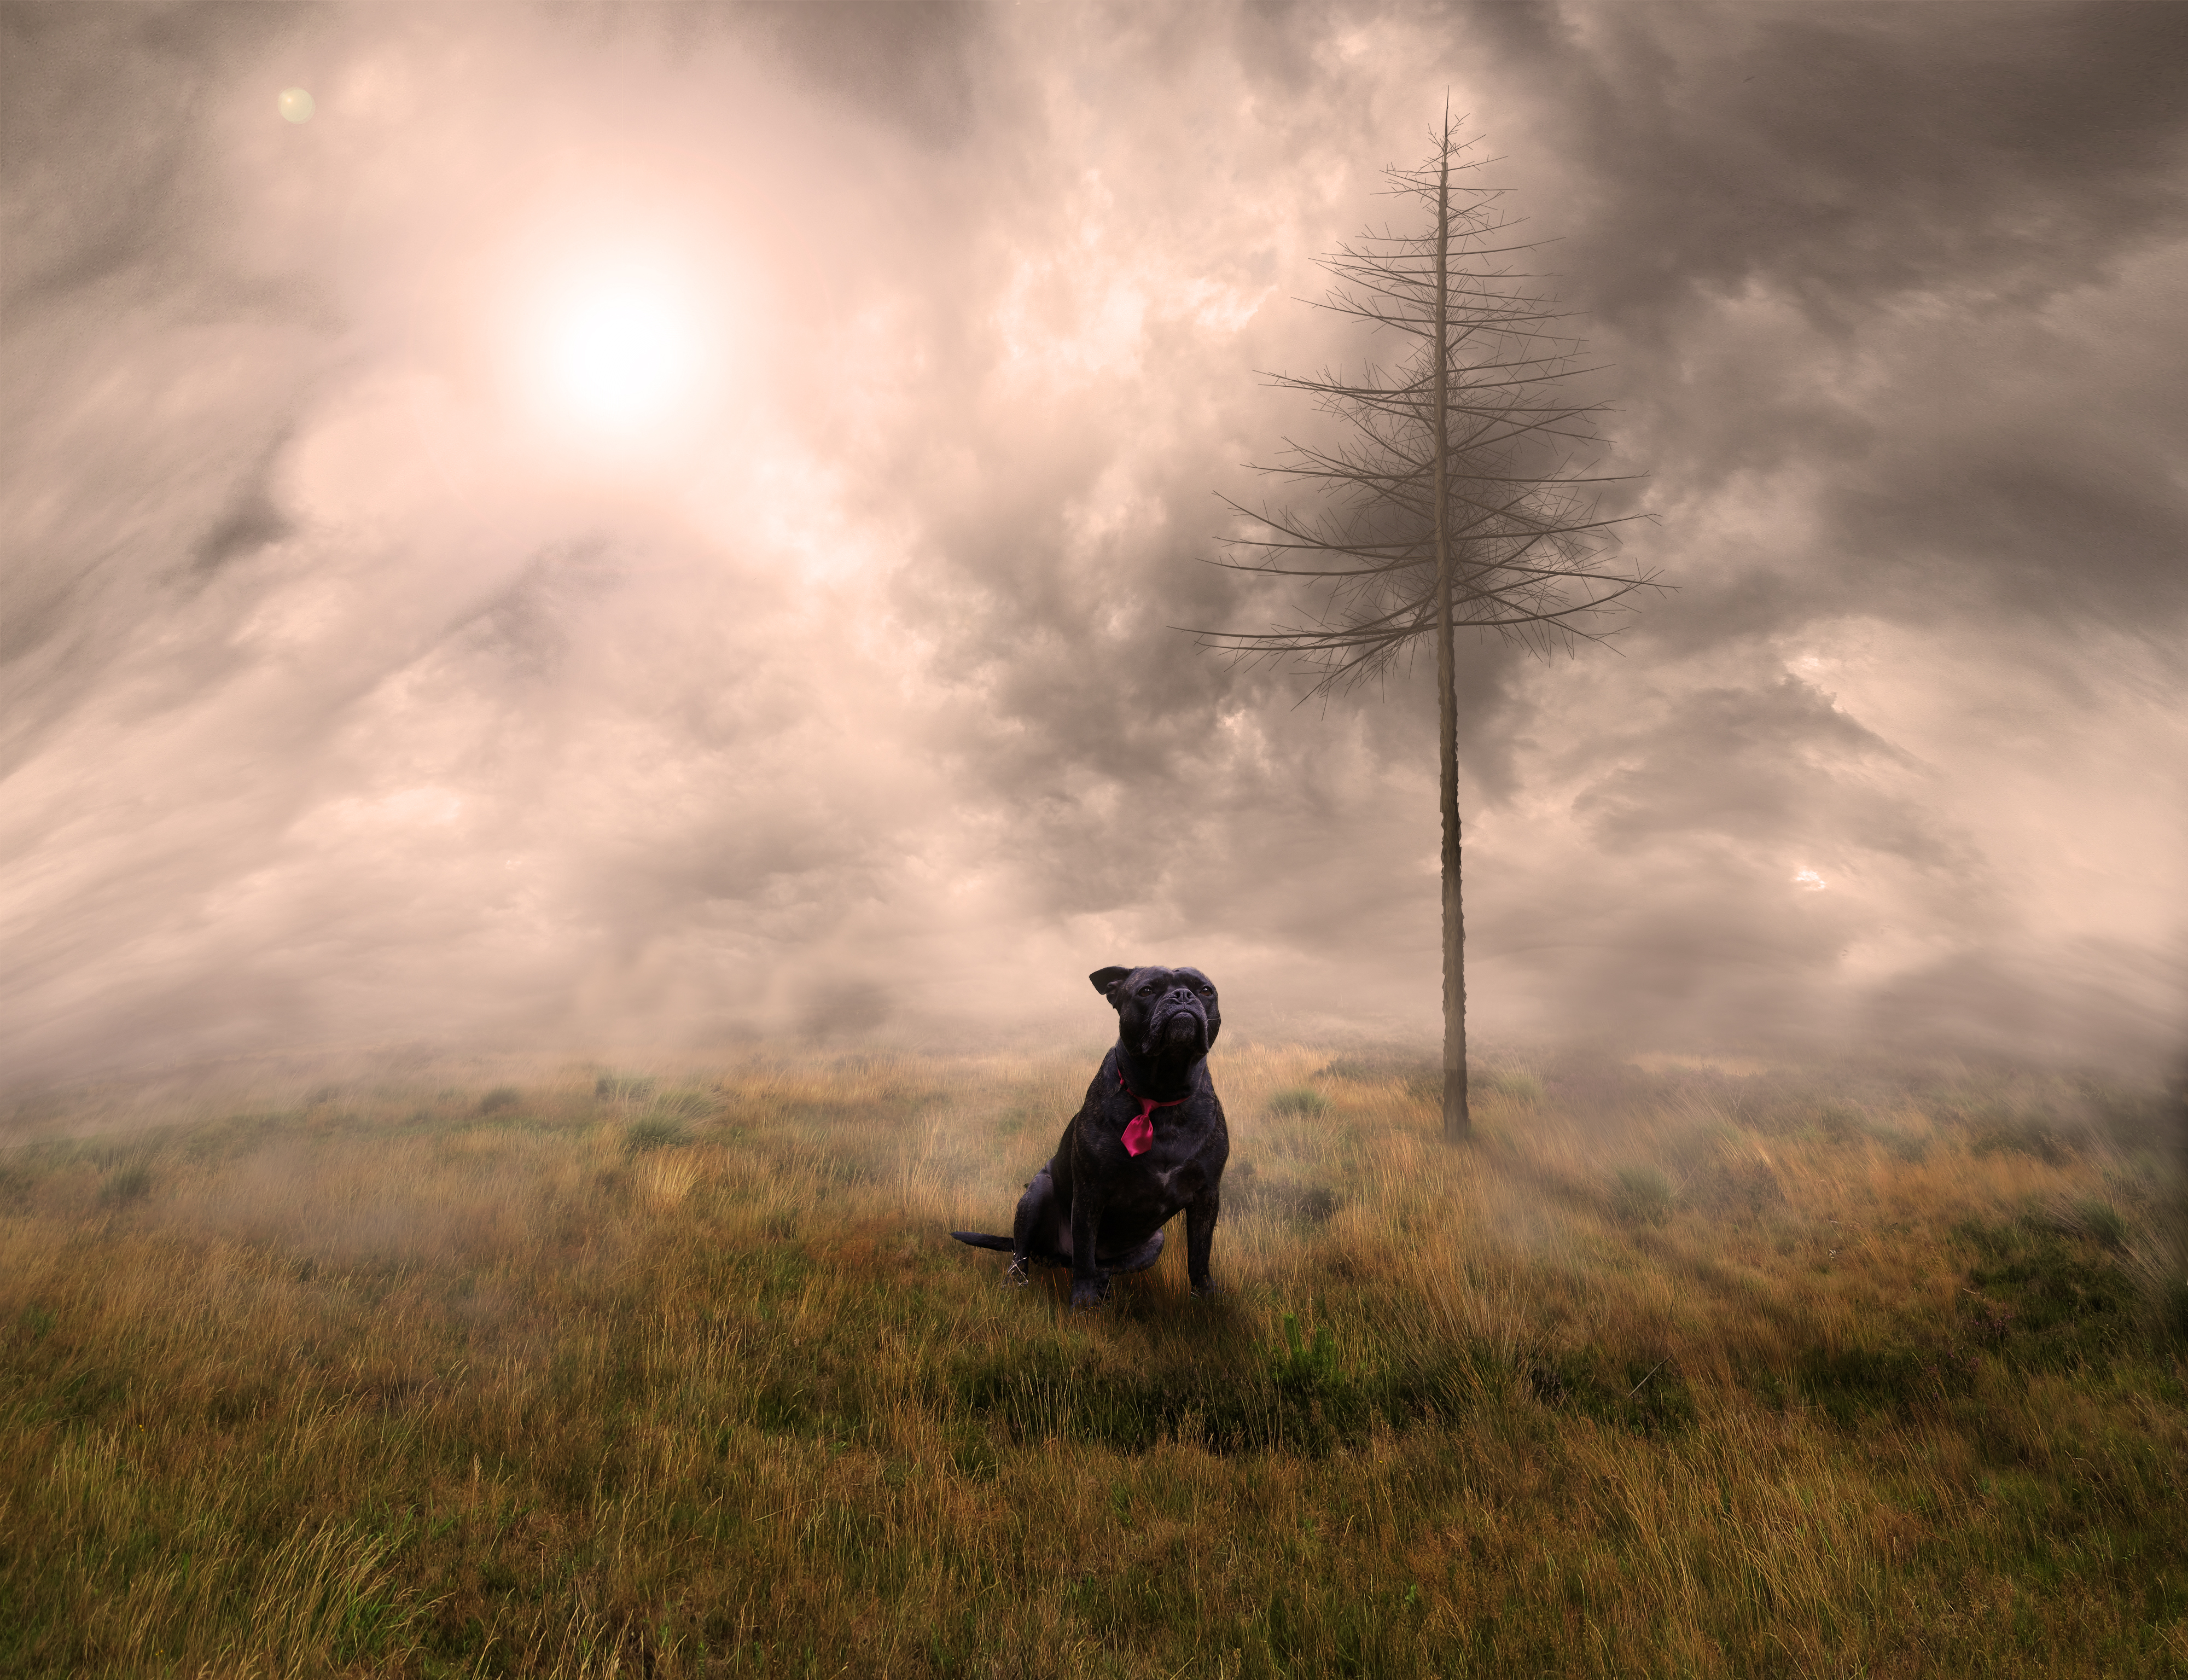
dog, field, tree, fog, sky, cloud, wilderness, grass, atmosphere, atmosphere of earth, hill, morning, grassland, phenomenon, sunlight, landscape, ecoregion, meteorological phenomenon, mountain, rural area, meadow, steppe, forest, mist, tundra, sunrise, evening